Eugeniusz Pławski

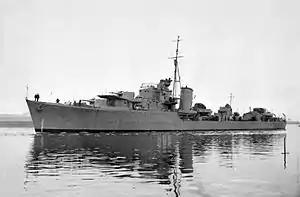

Eugeniusz Józef Stanisław Pławski (26 March 1895 – 23 May 1972) was a Polish Navy officer who served in World War I and World War II. He was the commander of the during the hunt for Bismarck.